Tuvans

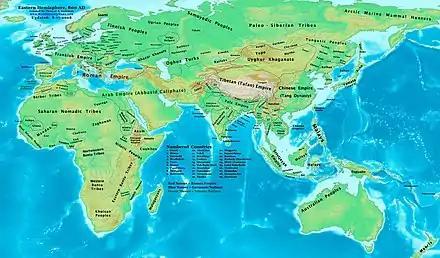
Map showing extent of Uyghur Khanate and placement of Kyrgyz in 820 AD.

Tuvans were subjects of the Uyghur Khanate during the 8th and 9th centuries. The Uyghurs established several fortifications within Tuva as a means of subduing the population. There are plans being discussed to restore the remains of one of these fortresses, Por-Bazhyn in lake Tere-Khol in the southeast of the country. The memory of Uyghur occupation could still be seen up until the end of the 19th century due to the application of the name "Ondar Uyghur" for the Ondar Tuvans living near the Khemchik river in the southwest. Uyghur dominance was broken by the Yeniseian Kyrgyz in 840 AD, who came from the upper reaches of the Yenisei.